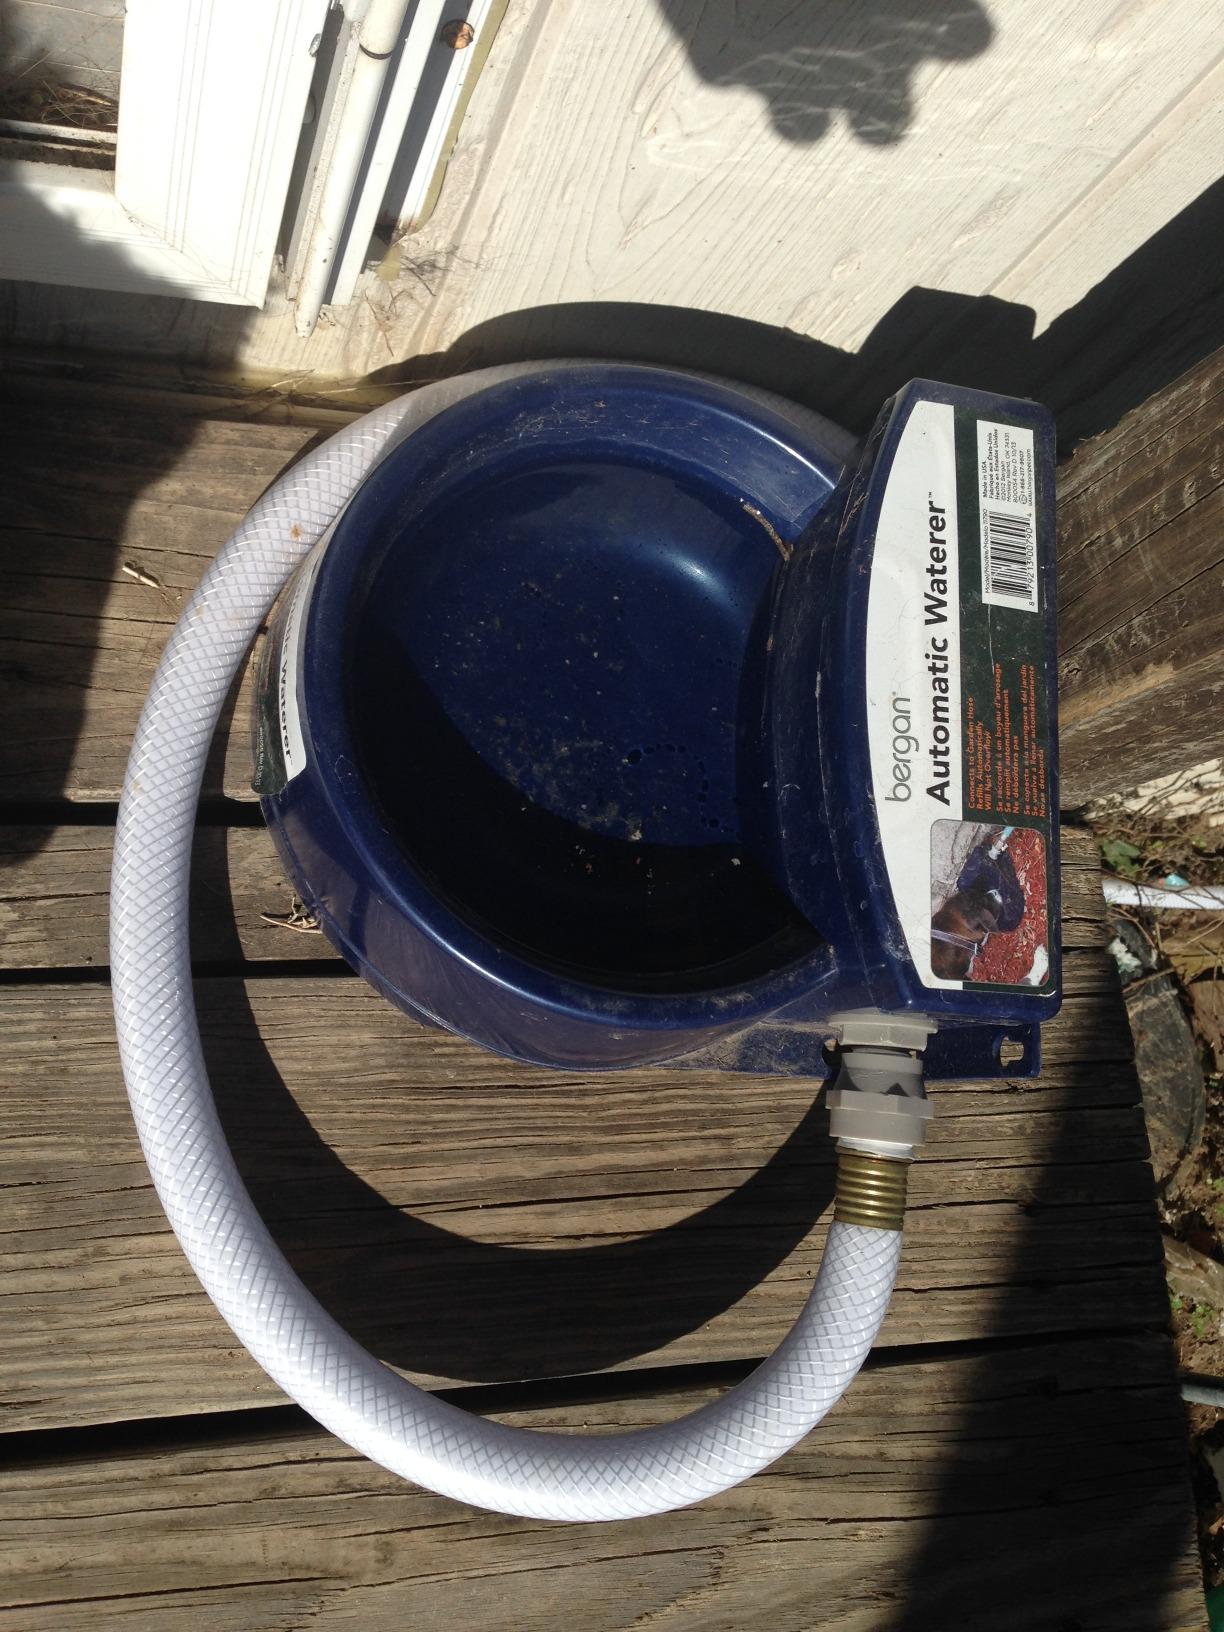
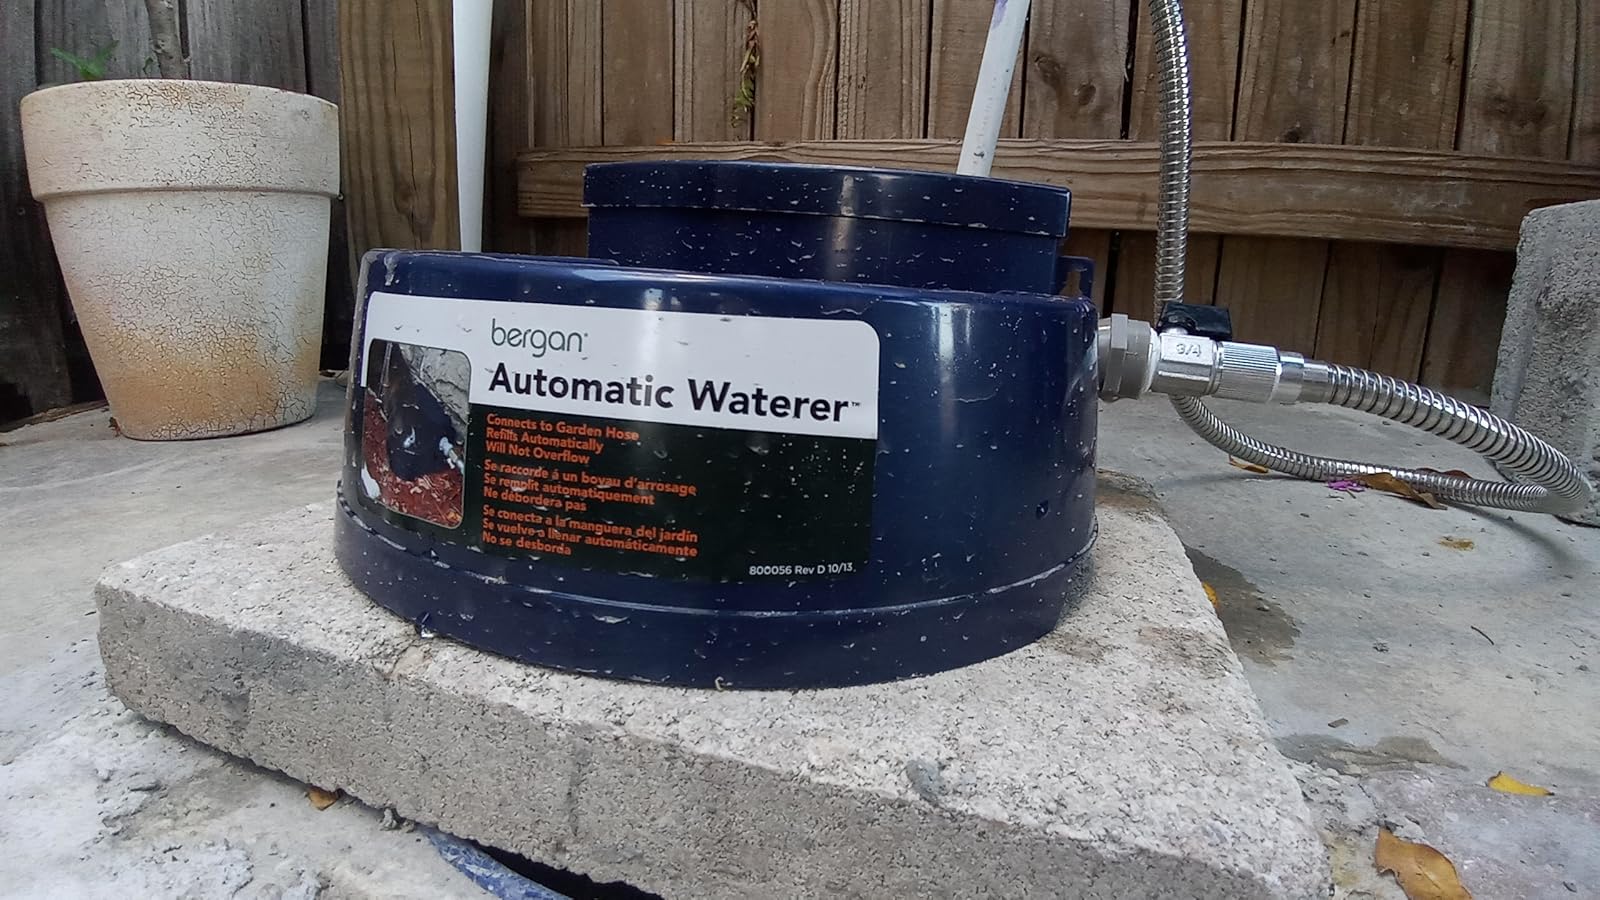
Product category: items_bowl
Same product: yes